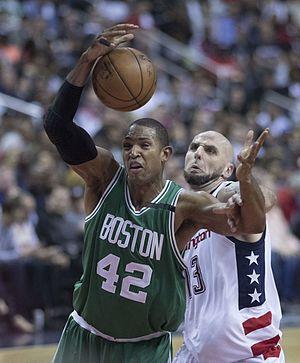
Alfred "Al" Joel Horford Reynoso est un basketteur dominicain évoluant en NBA dans la franchise des 76ers de Philadelphie. Cet intérieur de 2,08 m pour 111 kg est le fils de l'ancien joueur de NBA Tito Horford.